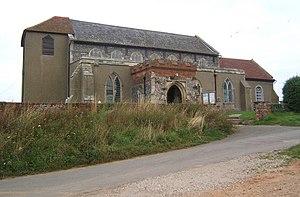
Shotley est une paroisse civile d'Angleterre, au Royaume-Uni, située dans le district de Babergh, comté du Suffolk.